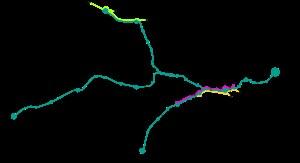
La ligne N du Transilien, plus souvent simplement dénommée ligne N, est une ligne de trains de banlieue qui dessert l'ouest de l'Île-de-France. Elle relie Paris-Montparnasse à Mantes-la-Jolie, Dreux et Rambouillet.